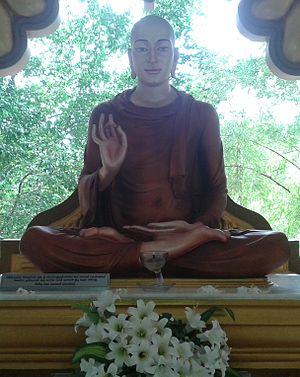
Mahinda, né dans le Magadha, maintenant dans le Bihar en Inde, est un moine bouddhiste décrit comme l'introducteur du bouddhisme au Sri Lanka. Il était le fils de l'empereur Maurya Ashoka.